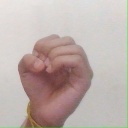
अक्षर: ऊ